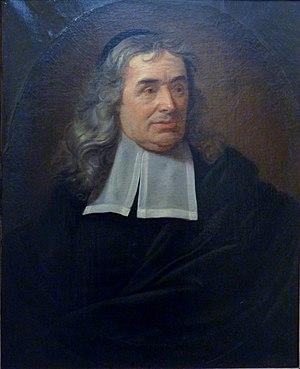
Claude Lefèbvre
Thomas Corneille est un juriste et auteur dramatique français, né à Rouen le 20 août 1625 et mort aux Andelys le 8 décembre 1709.
Claude Lefèbvre, baptisé le 12 septembre 1632 à Fontainebleau et mort le 25 avril 1675 à Paris, est un peintre et graveur français.